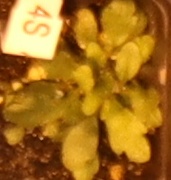
Label: Horseweed